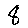
Label: 8